Daniel Fox (swimmer)

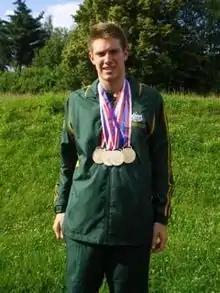
Daniel Fox in the Czech Republic at the 2009 Global Games wearing the three gold medals he won in separate events.

Fox started swimming when he was a toddler. He started competing in 2009 as an eighteen-year-old and made his national team debut that same year when he competed at the Global Games. At that competition, he earned three gold and two silver medals. This was Daniel's first international meet where he showed potential and enjoyed the experience. Daniel competed in the 2010 World Championships in the men's 200m freestyle event where he finished second. At the 2011 Arafura Games, he won four gold medals. He earned a bronze medal and three gold medals at the 2011 Can AM Championships in California. He competed in the 2012 Australian national championships. He was selected to represent Australia at the 2012 Summer Paralympics in swimming in the 200m freestyle and backstroke events. At these games, Daniel swam at the Aquatics Centre placing fourth in the 100m backstroke and winning silver in the 200m Breastroke. This placing was incredibly close: finishing 0.13 seconds behind Iceland's Jon Margeir Sverrisson. These achievements were mores notable for a games with record number of participants (4237) Going into the Rio Paralympic Games, Daniel was ranked third in the world and trained four hours a day in the pool.